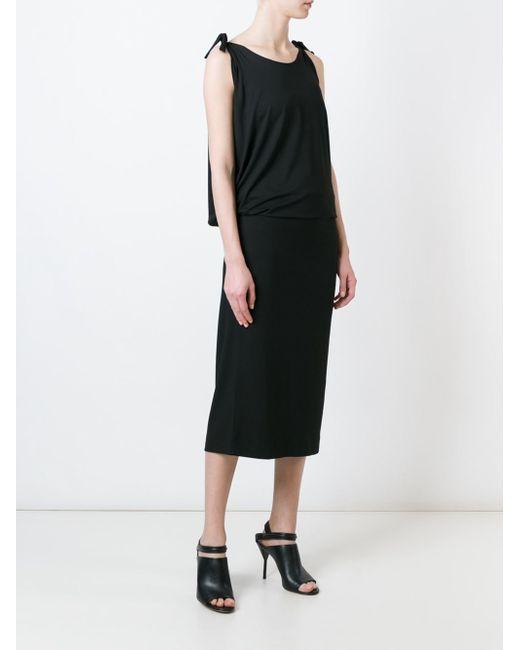
Schwarzes ärmelloses Damenkleid für Geschäftsreisende.